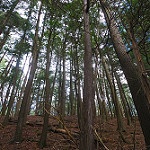
Scene: Outdoor